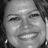
Emotion: happy